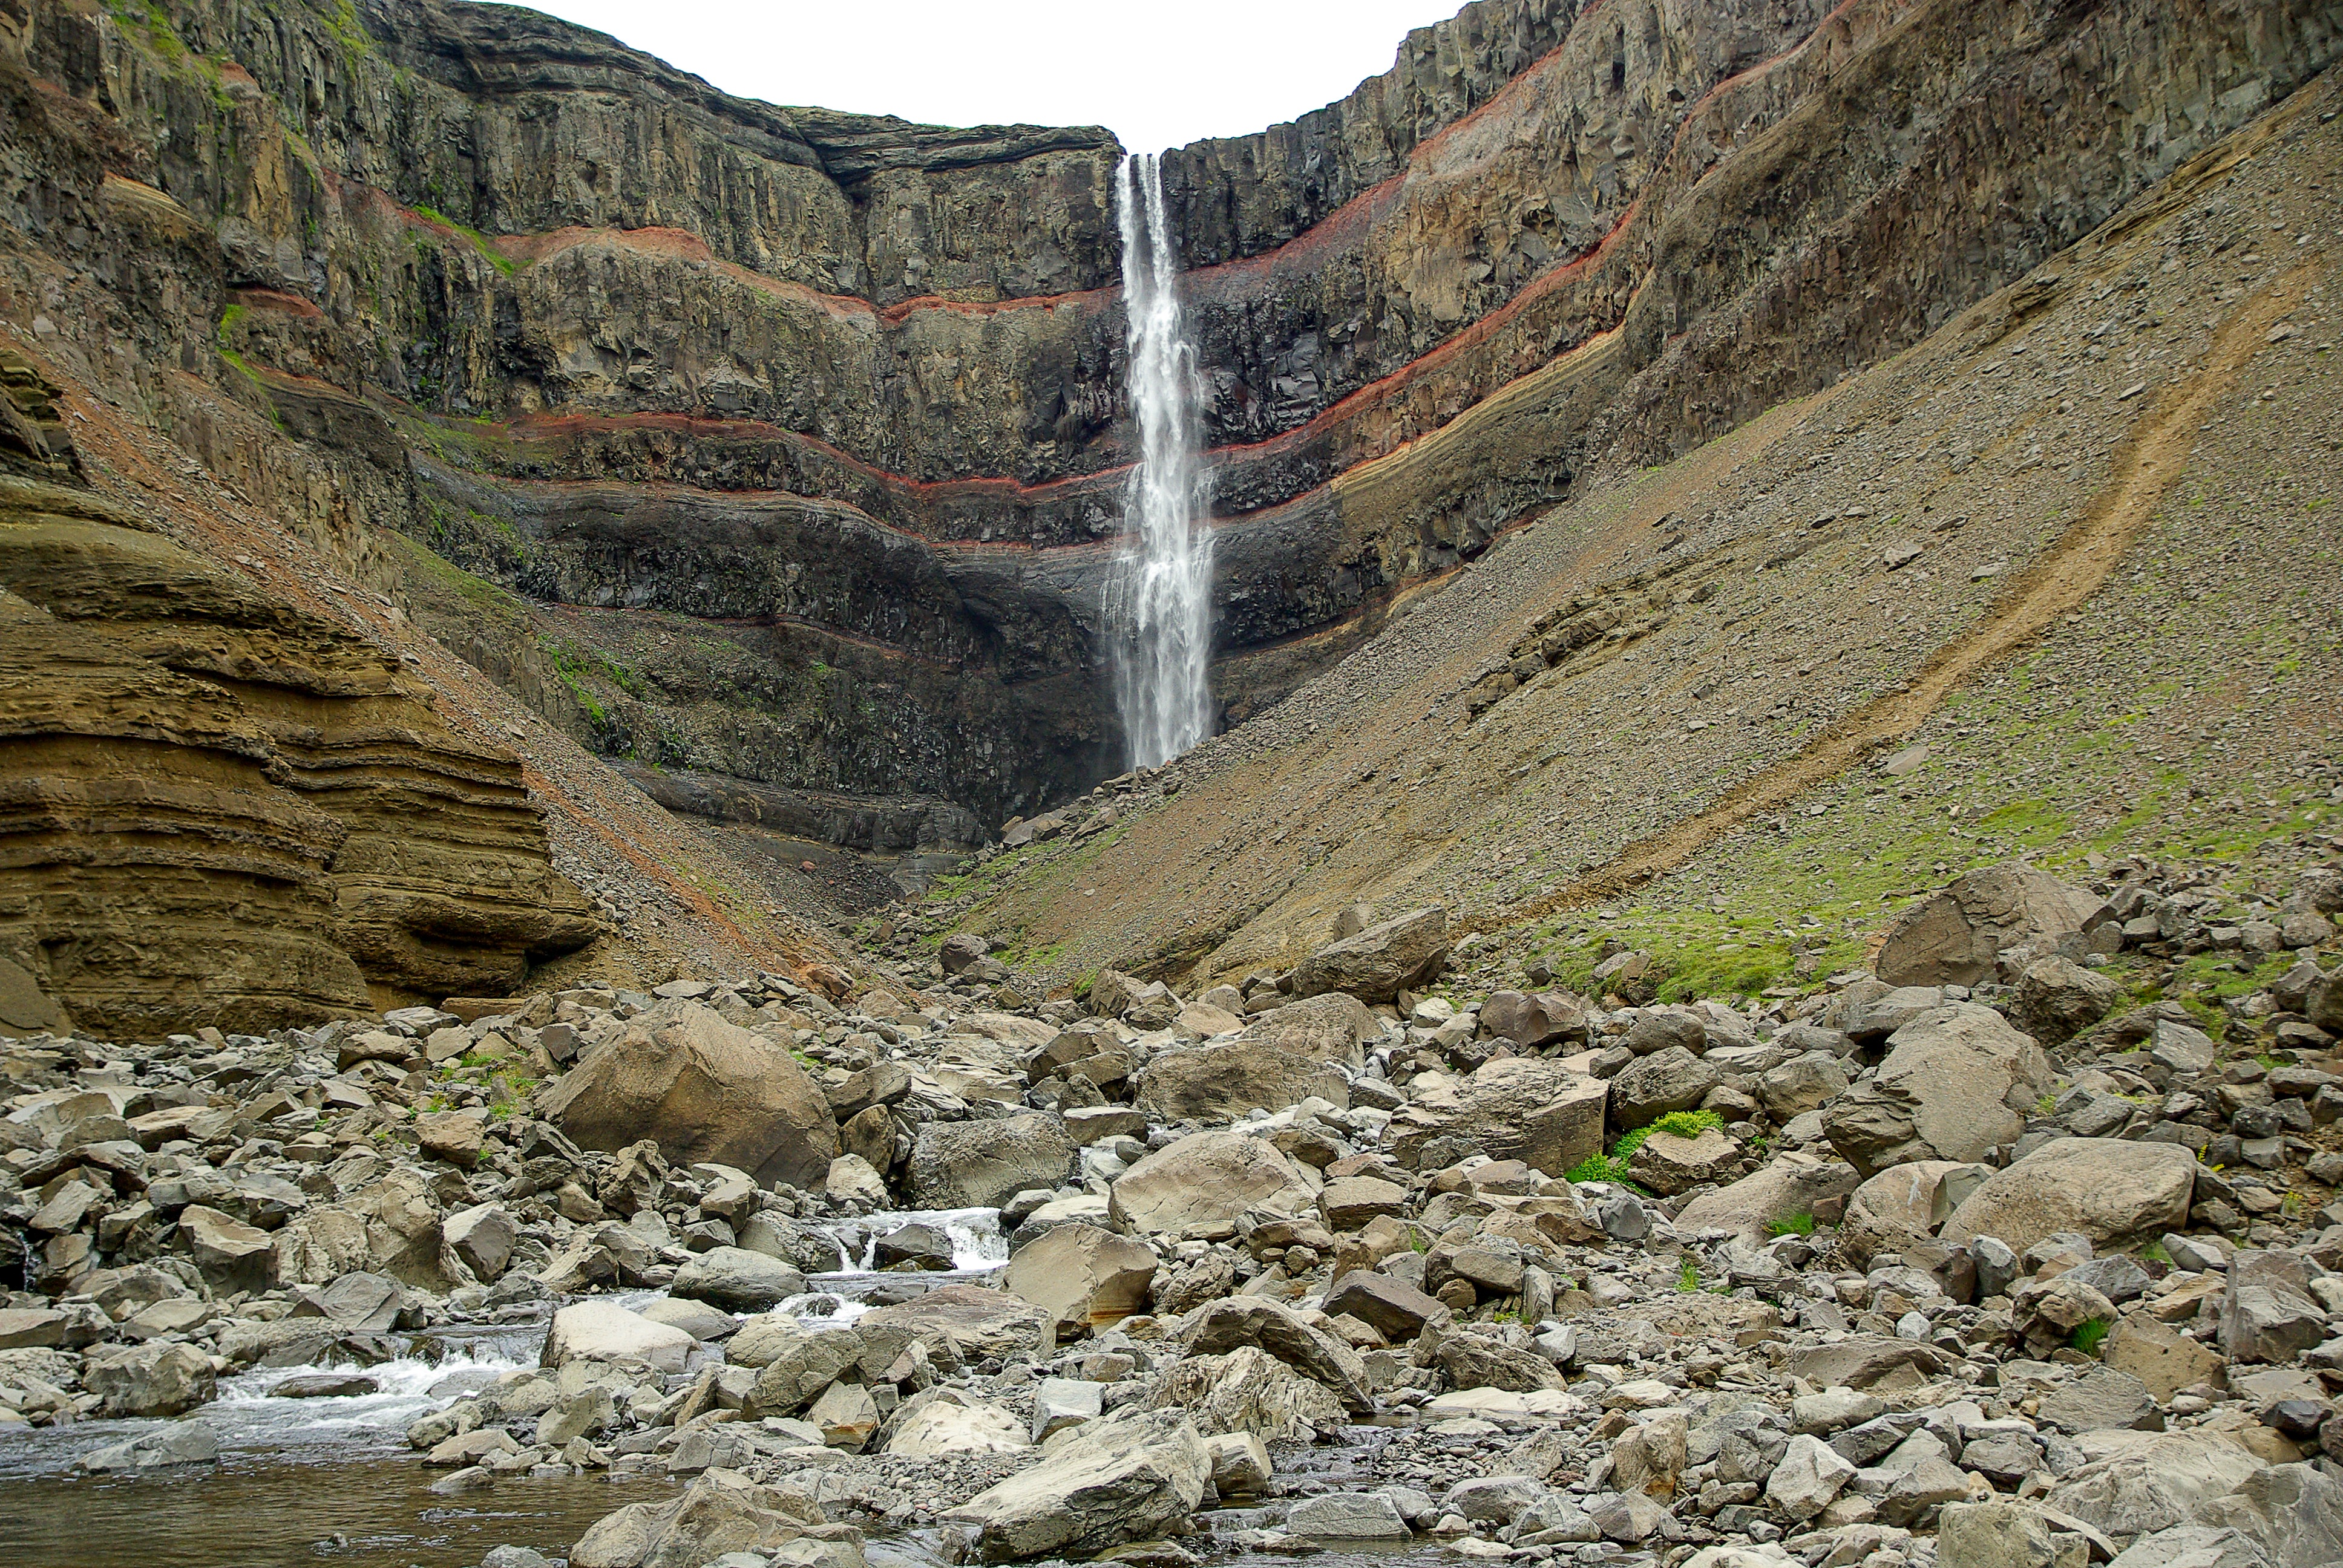
waterfall, mountain, valley, cascade, iceland, erosion, rocks, geology, infrastructure, ravine, torrent, wadi, mountain pass, geological phenomenon, rockfall, hengifoss